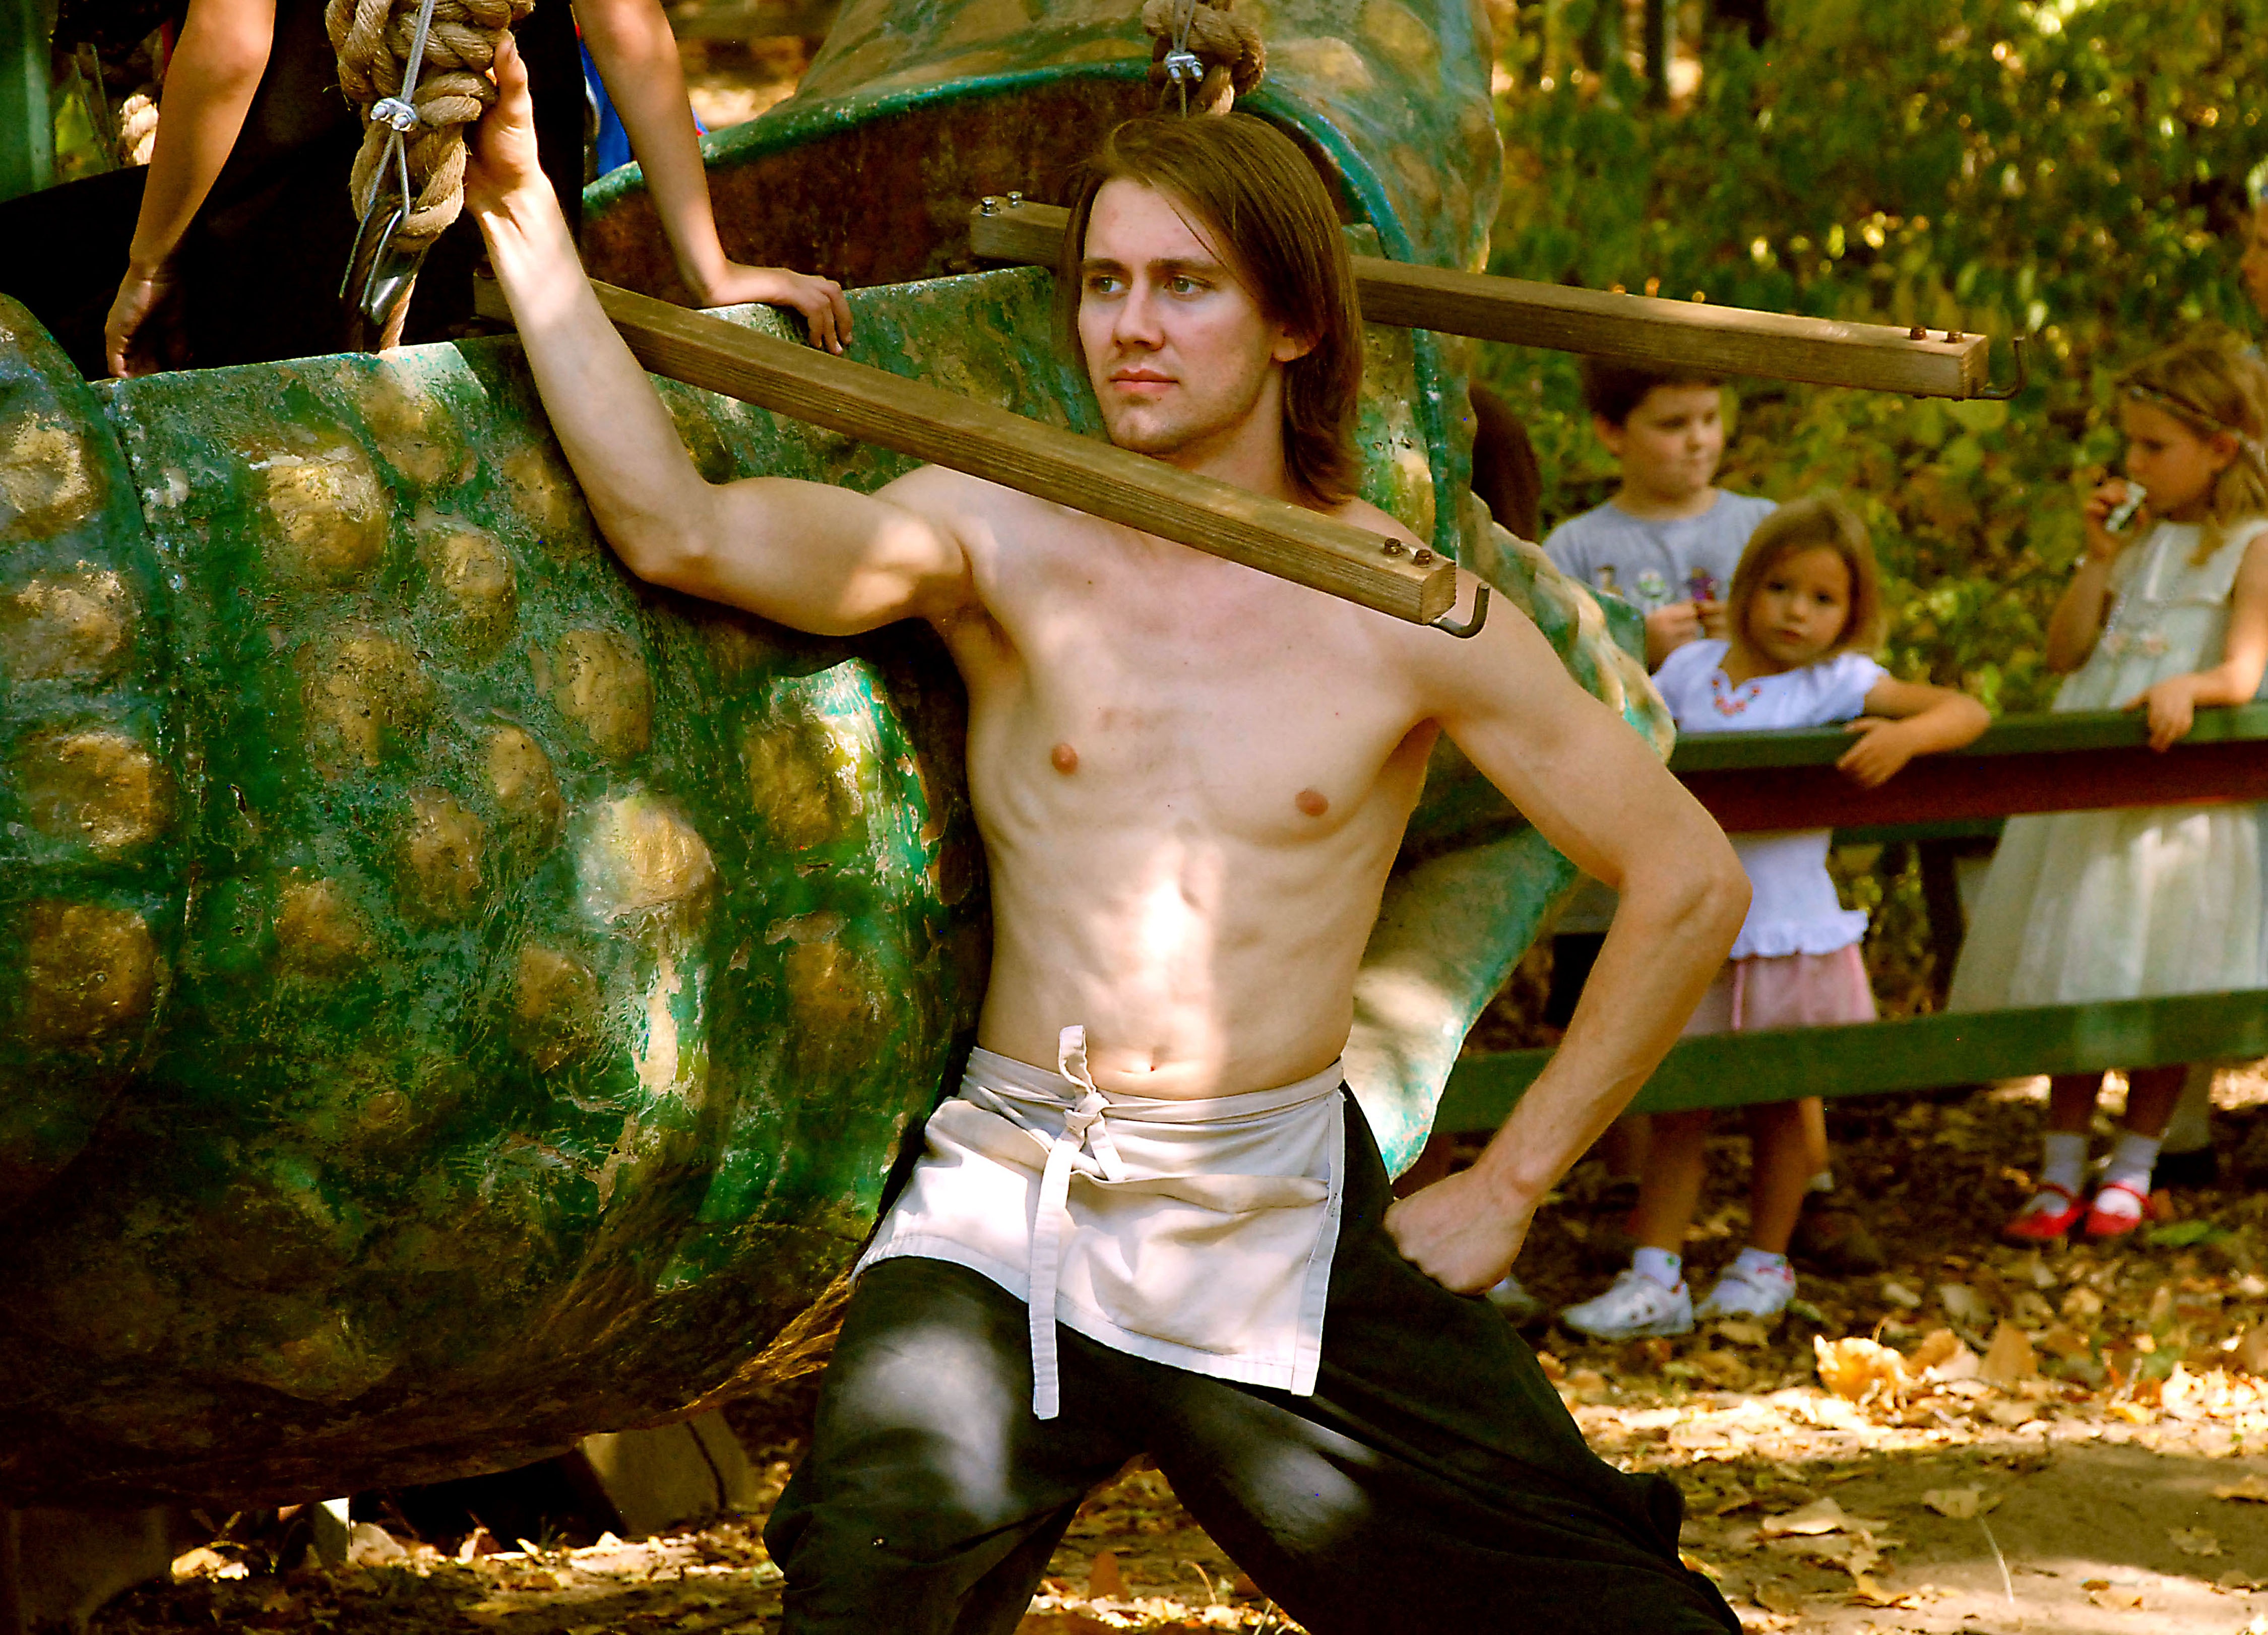
man, portrait, young, vendor, jungle, athletic, ride, shirtless, costume, attractive, mythology, torso, renaissance fair